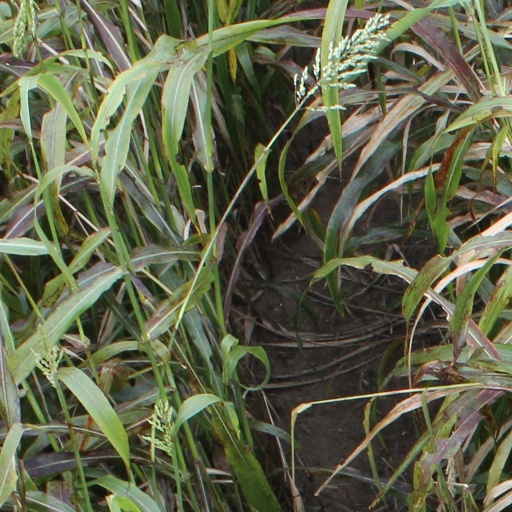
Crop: sorghum